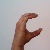
The image shows a hand gesture representing the letter 'C' in Indian Sign Language.